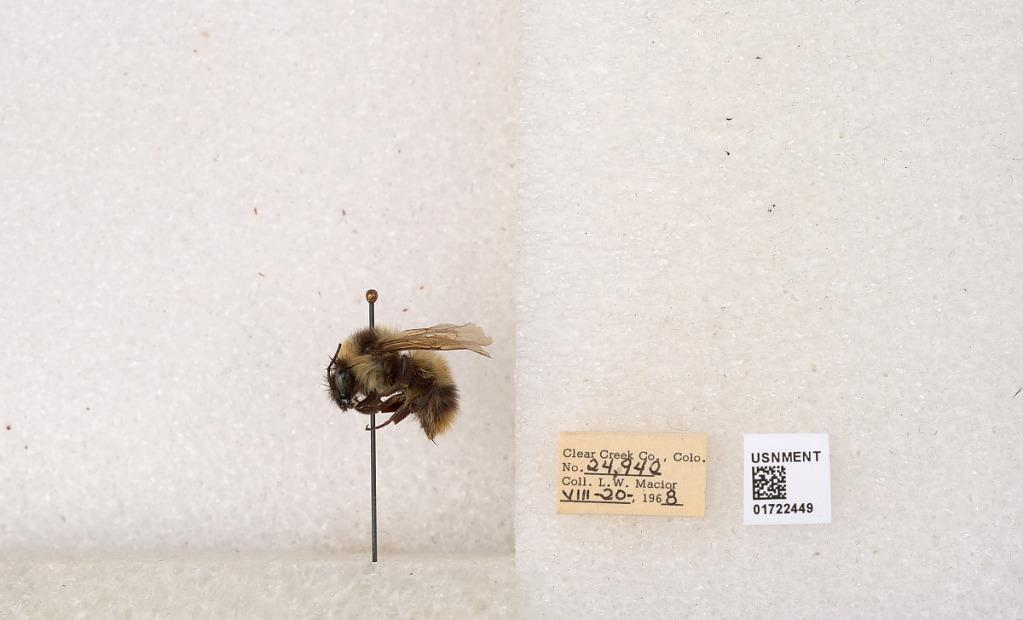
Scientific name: Bombus kirbyellus
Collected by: L. Macior
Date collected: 1968-8-20
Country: United States
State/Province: Colorado
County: Clear Creek
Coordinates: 39.6891, -105.644